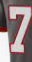
Number: 7